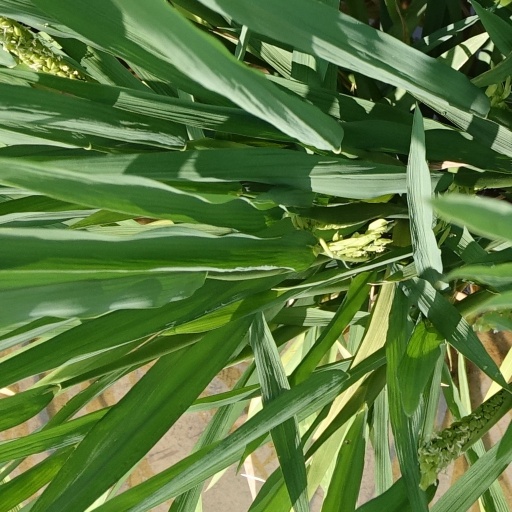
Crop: rice